Al-Ghubayya al-Tahta

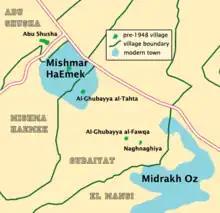

Al-Ghubayya al-Tahta shared an elementary school founded by the Ottomans in 1888 with the villages of al-Ghubayya-al-Fawqa and al-Naghnaghiyya. The school was closed during the British Mandate rule.